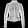
Label: Coat